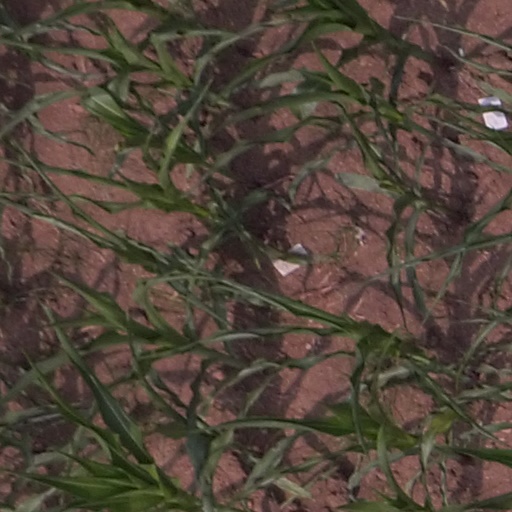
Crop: maize; corn